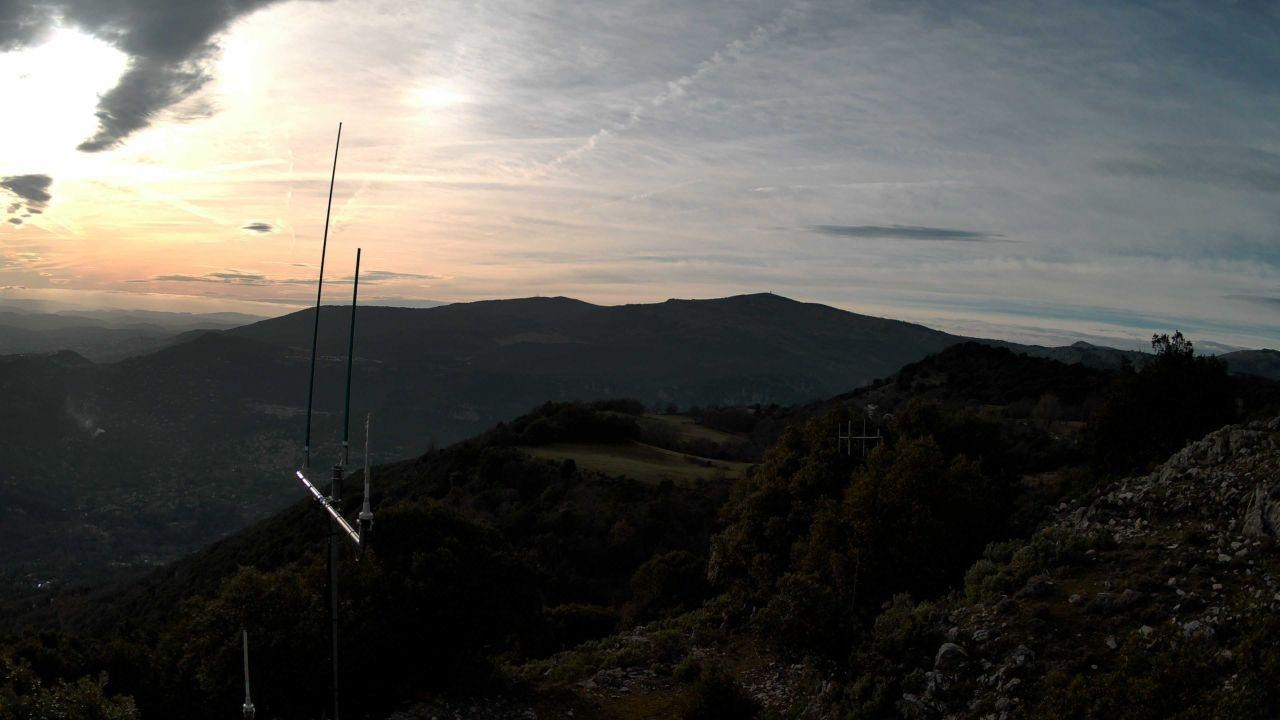
Fire: no
Smoke: yes